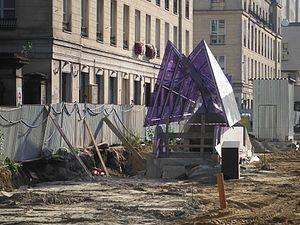
La station Nowy Świat-Uniwersytet est une station de la ligne 2 du métro de Varsovie, située dans l'arondissement de Śródmieście. Inaugurée le 8 mars 2015, la station dessert le cœur du centre-ville ainsi que les rues Swietokrzyska, Kubusia Puchatka et Nowy Świat.